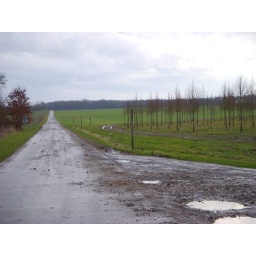
little road by tree farm and field